Mönichkirchen

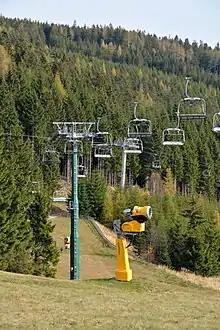
Skiing and hiking resort around Mönichkirchen

Around the village of Mönichkirchen there is a skiing resort that is joined by several lifts to the adjacent skiing resort of Mariensee (village of Aspangberg-Sankt Peter). The total length of ski-slopes of both resorts is about 13 km. Both villages operate three chair lifts and one drag lift.